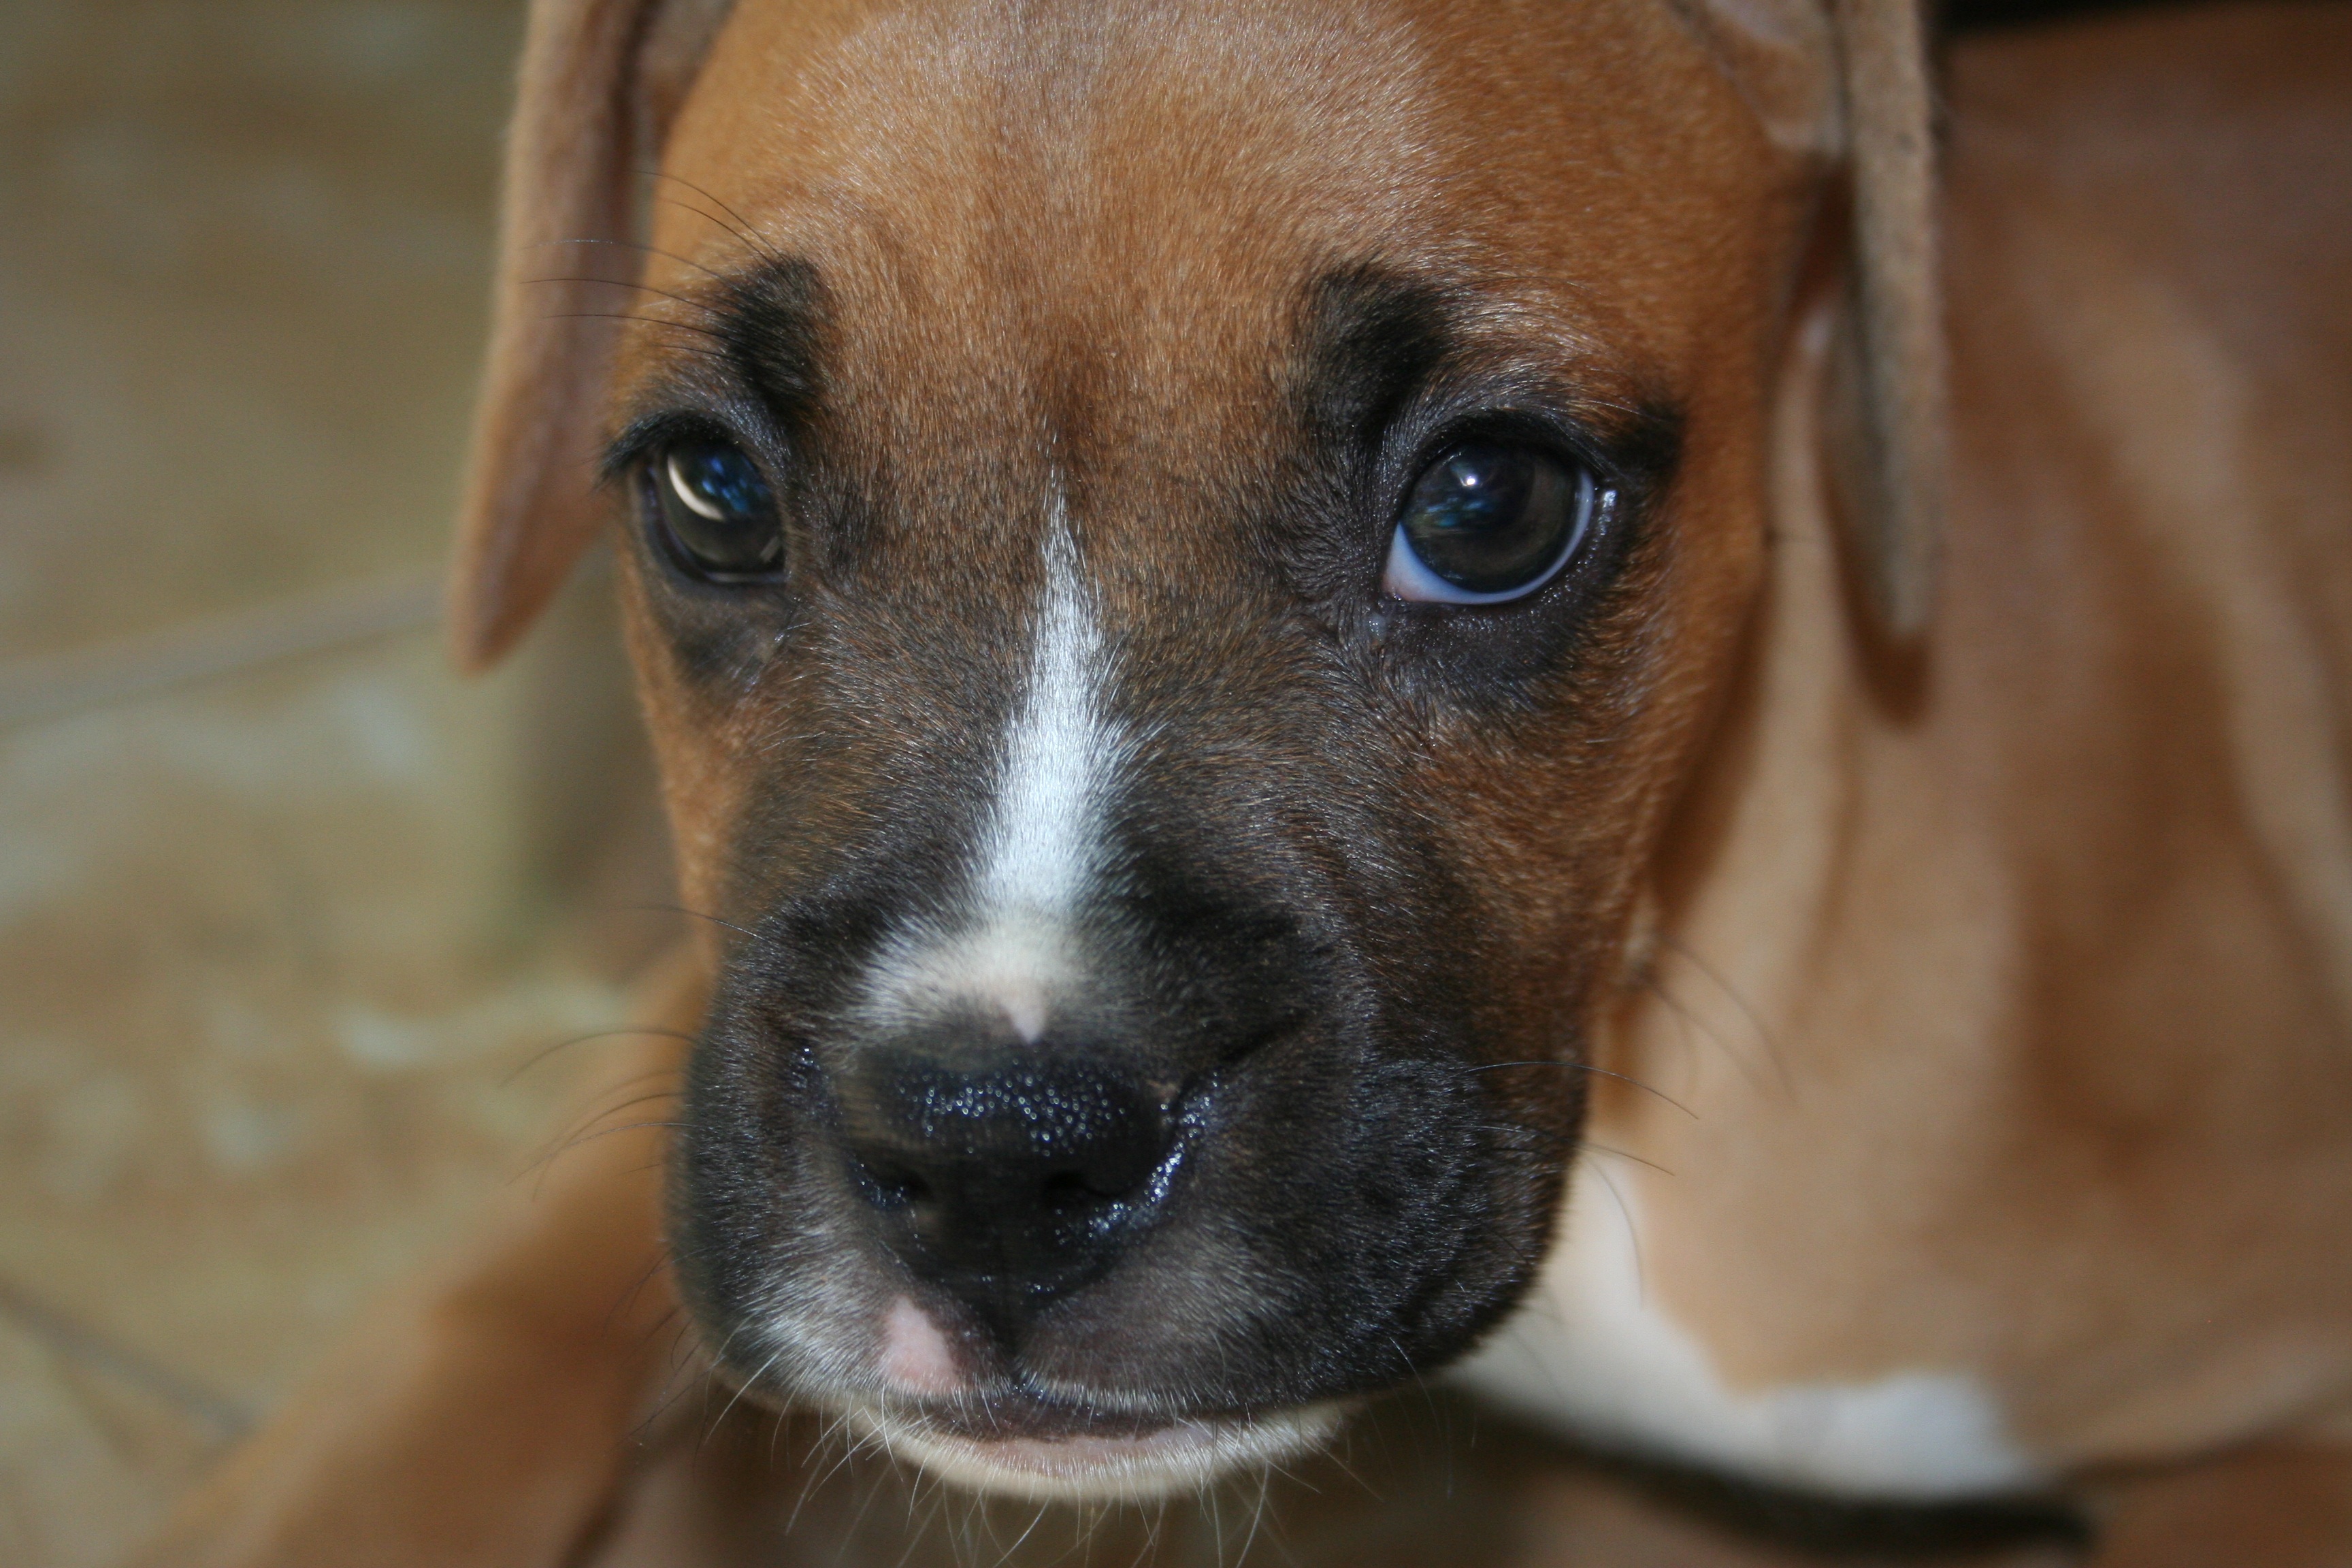
puppy, dog, animal, cute, pet, young, mammal, boxer, snout, head, vertebrate, dog breed, terrier, dog like mammal, carnivoran, dog crossbreeds